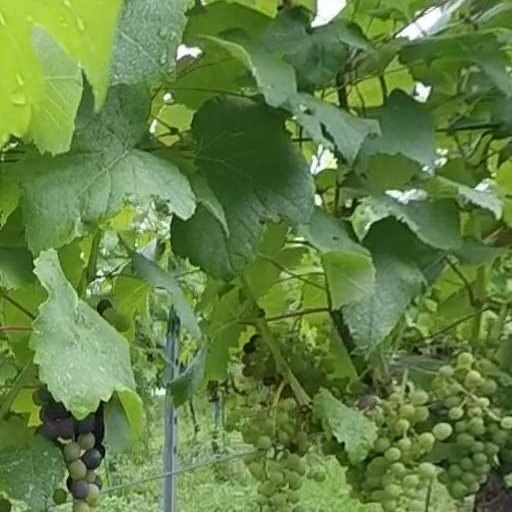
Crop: grape